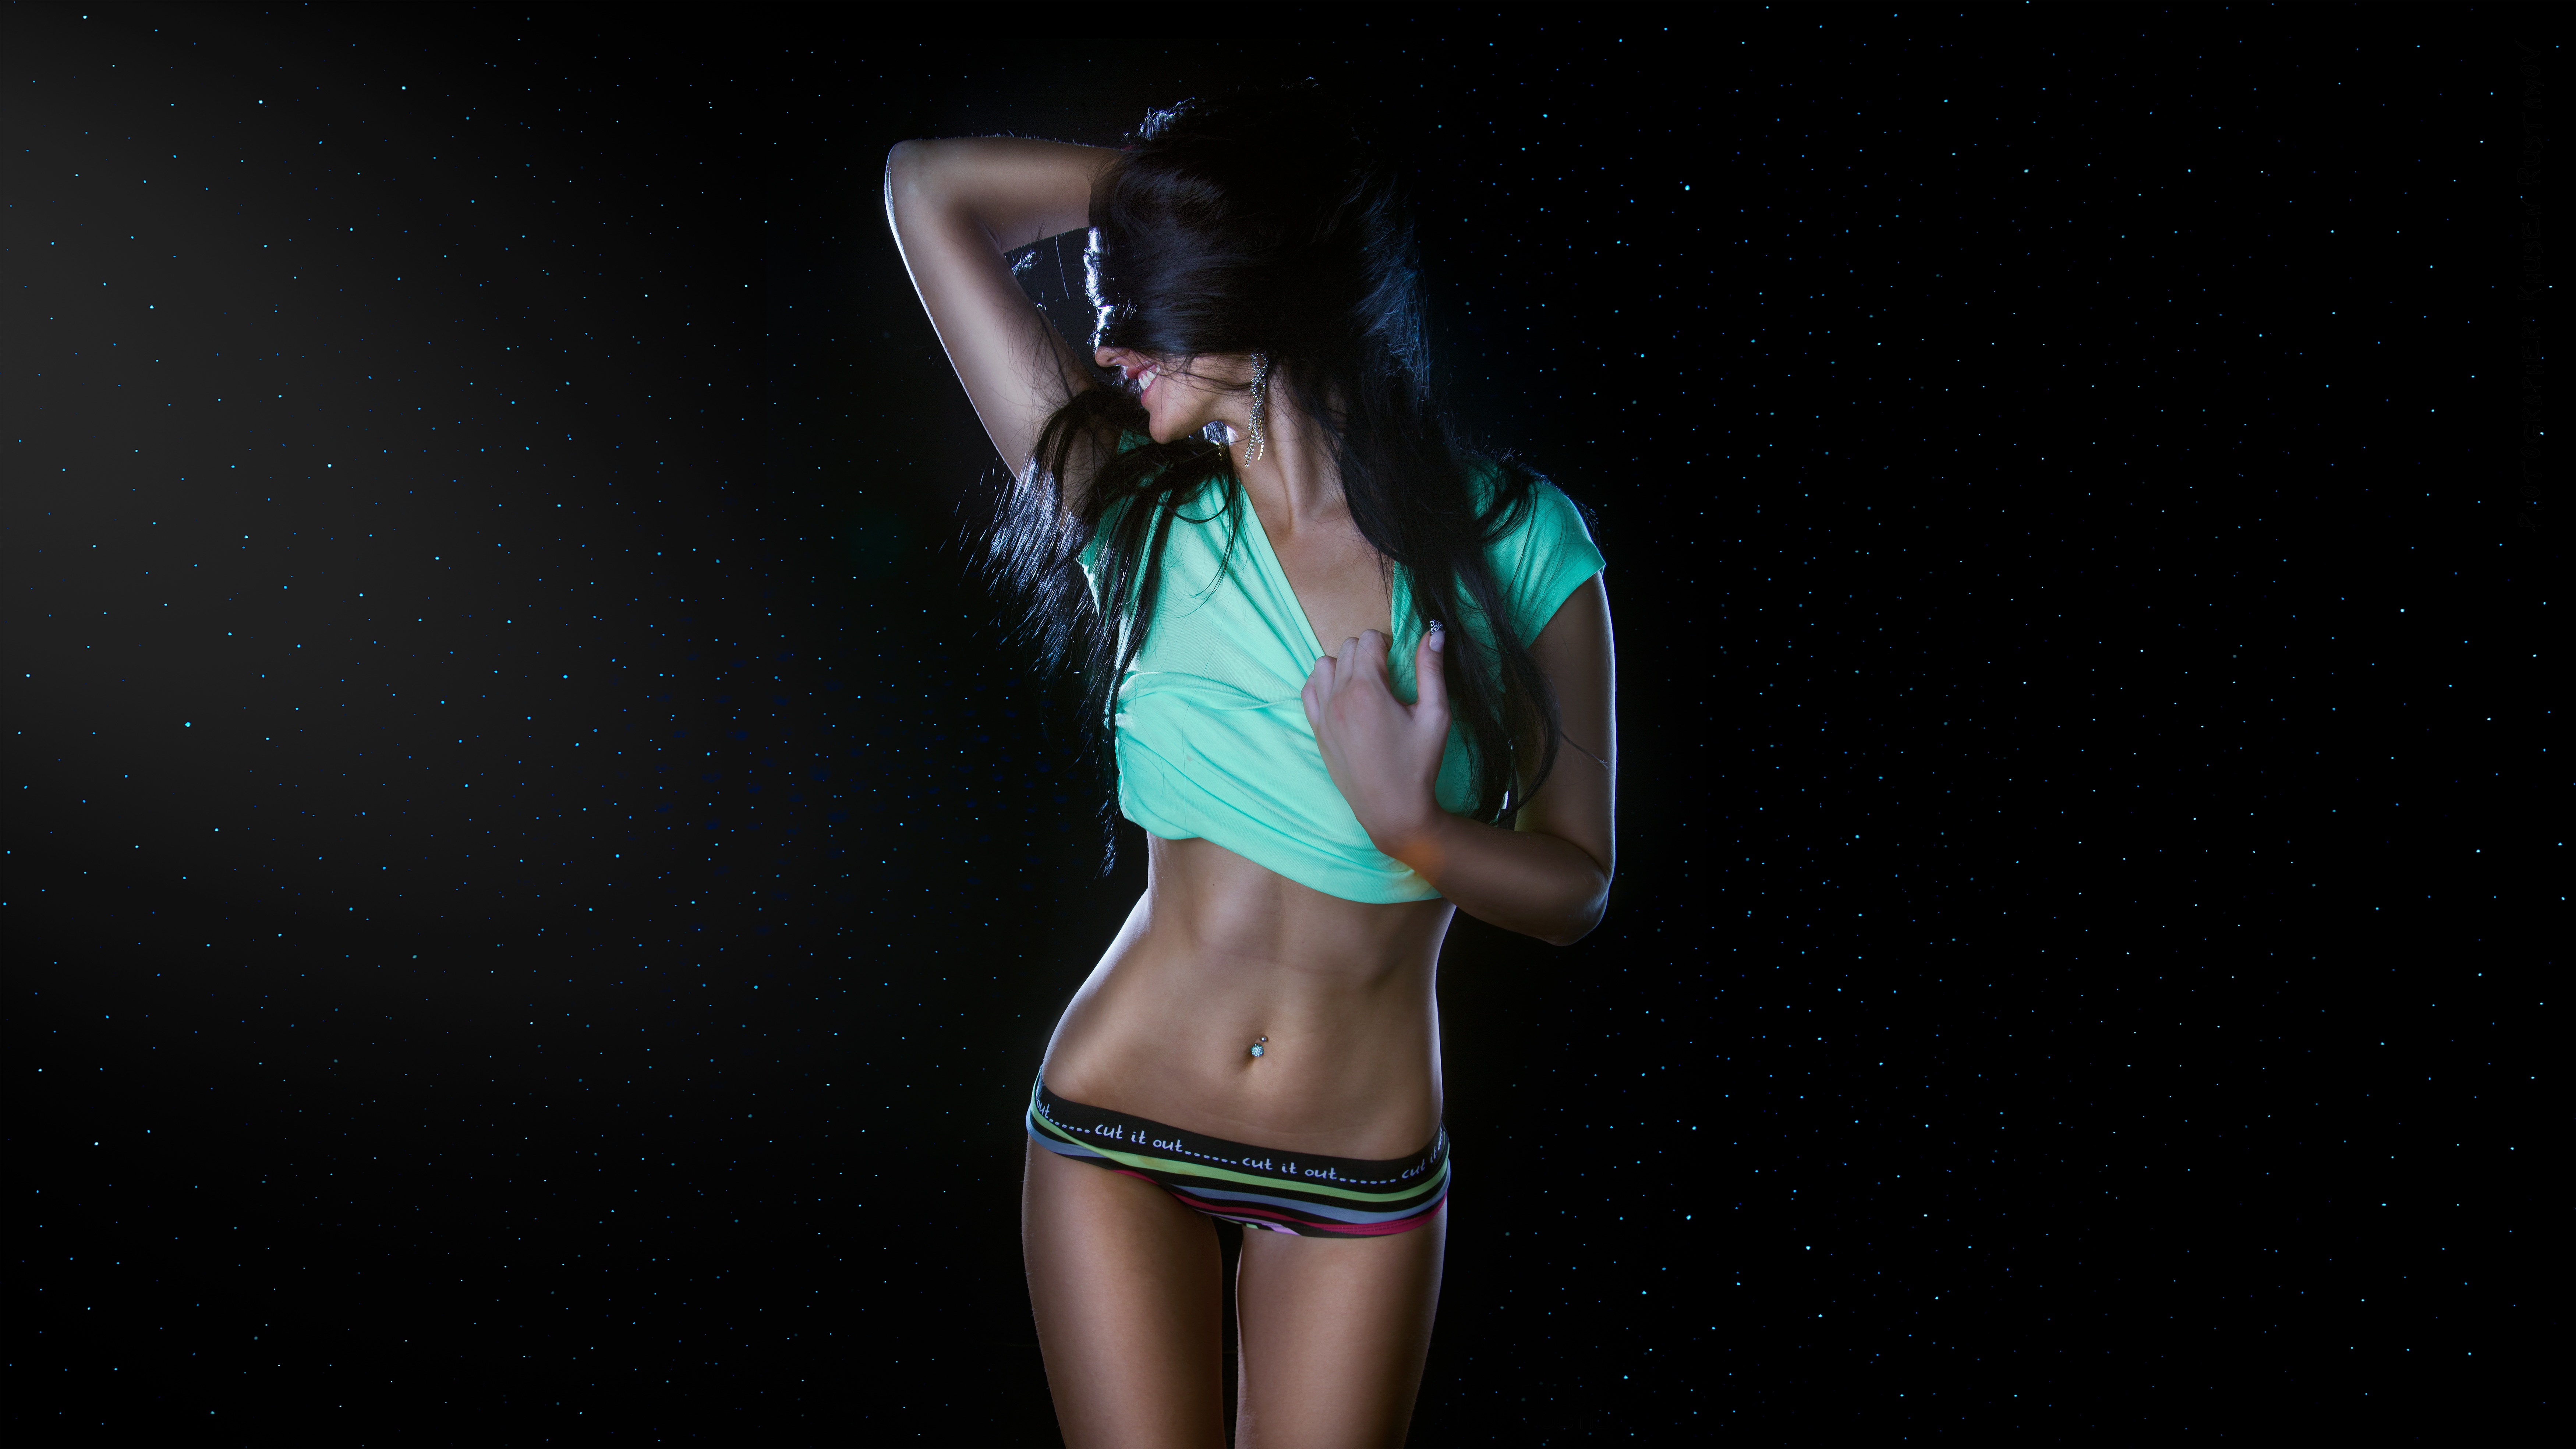
hand, girl, woman, hair, leather, photography, dry, female, leg, model, fashion, temptation, hairstyle, shirt, human body, girls, stage, dress, women, hands, fingers, beauty, sexy, nude, style, image, naked, body, posture, photoshoot, breast, dark background, cosmetics, erotic, erotica, tempting, female hands, abdomen, photo shoot, photo session in ragged clothes, lacerated, ragged dress